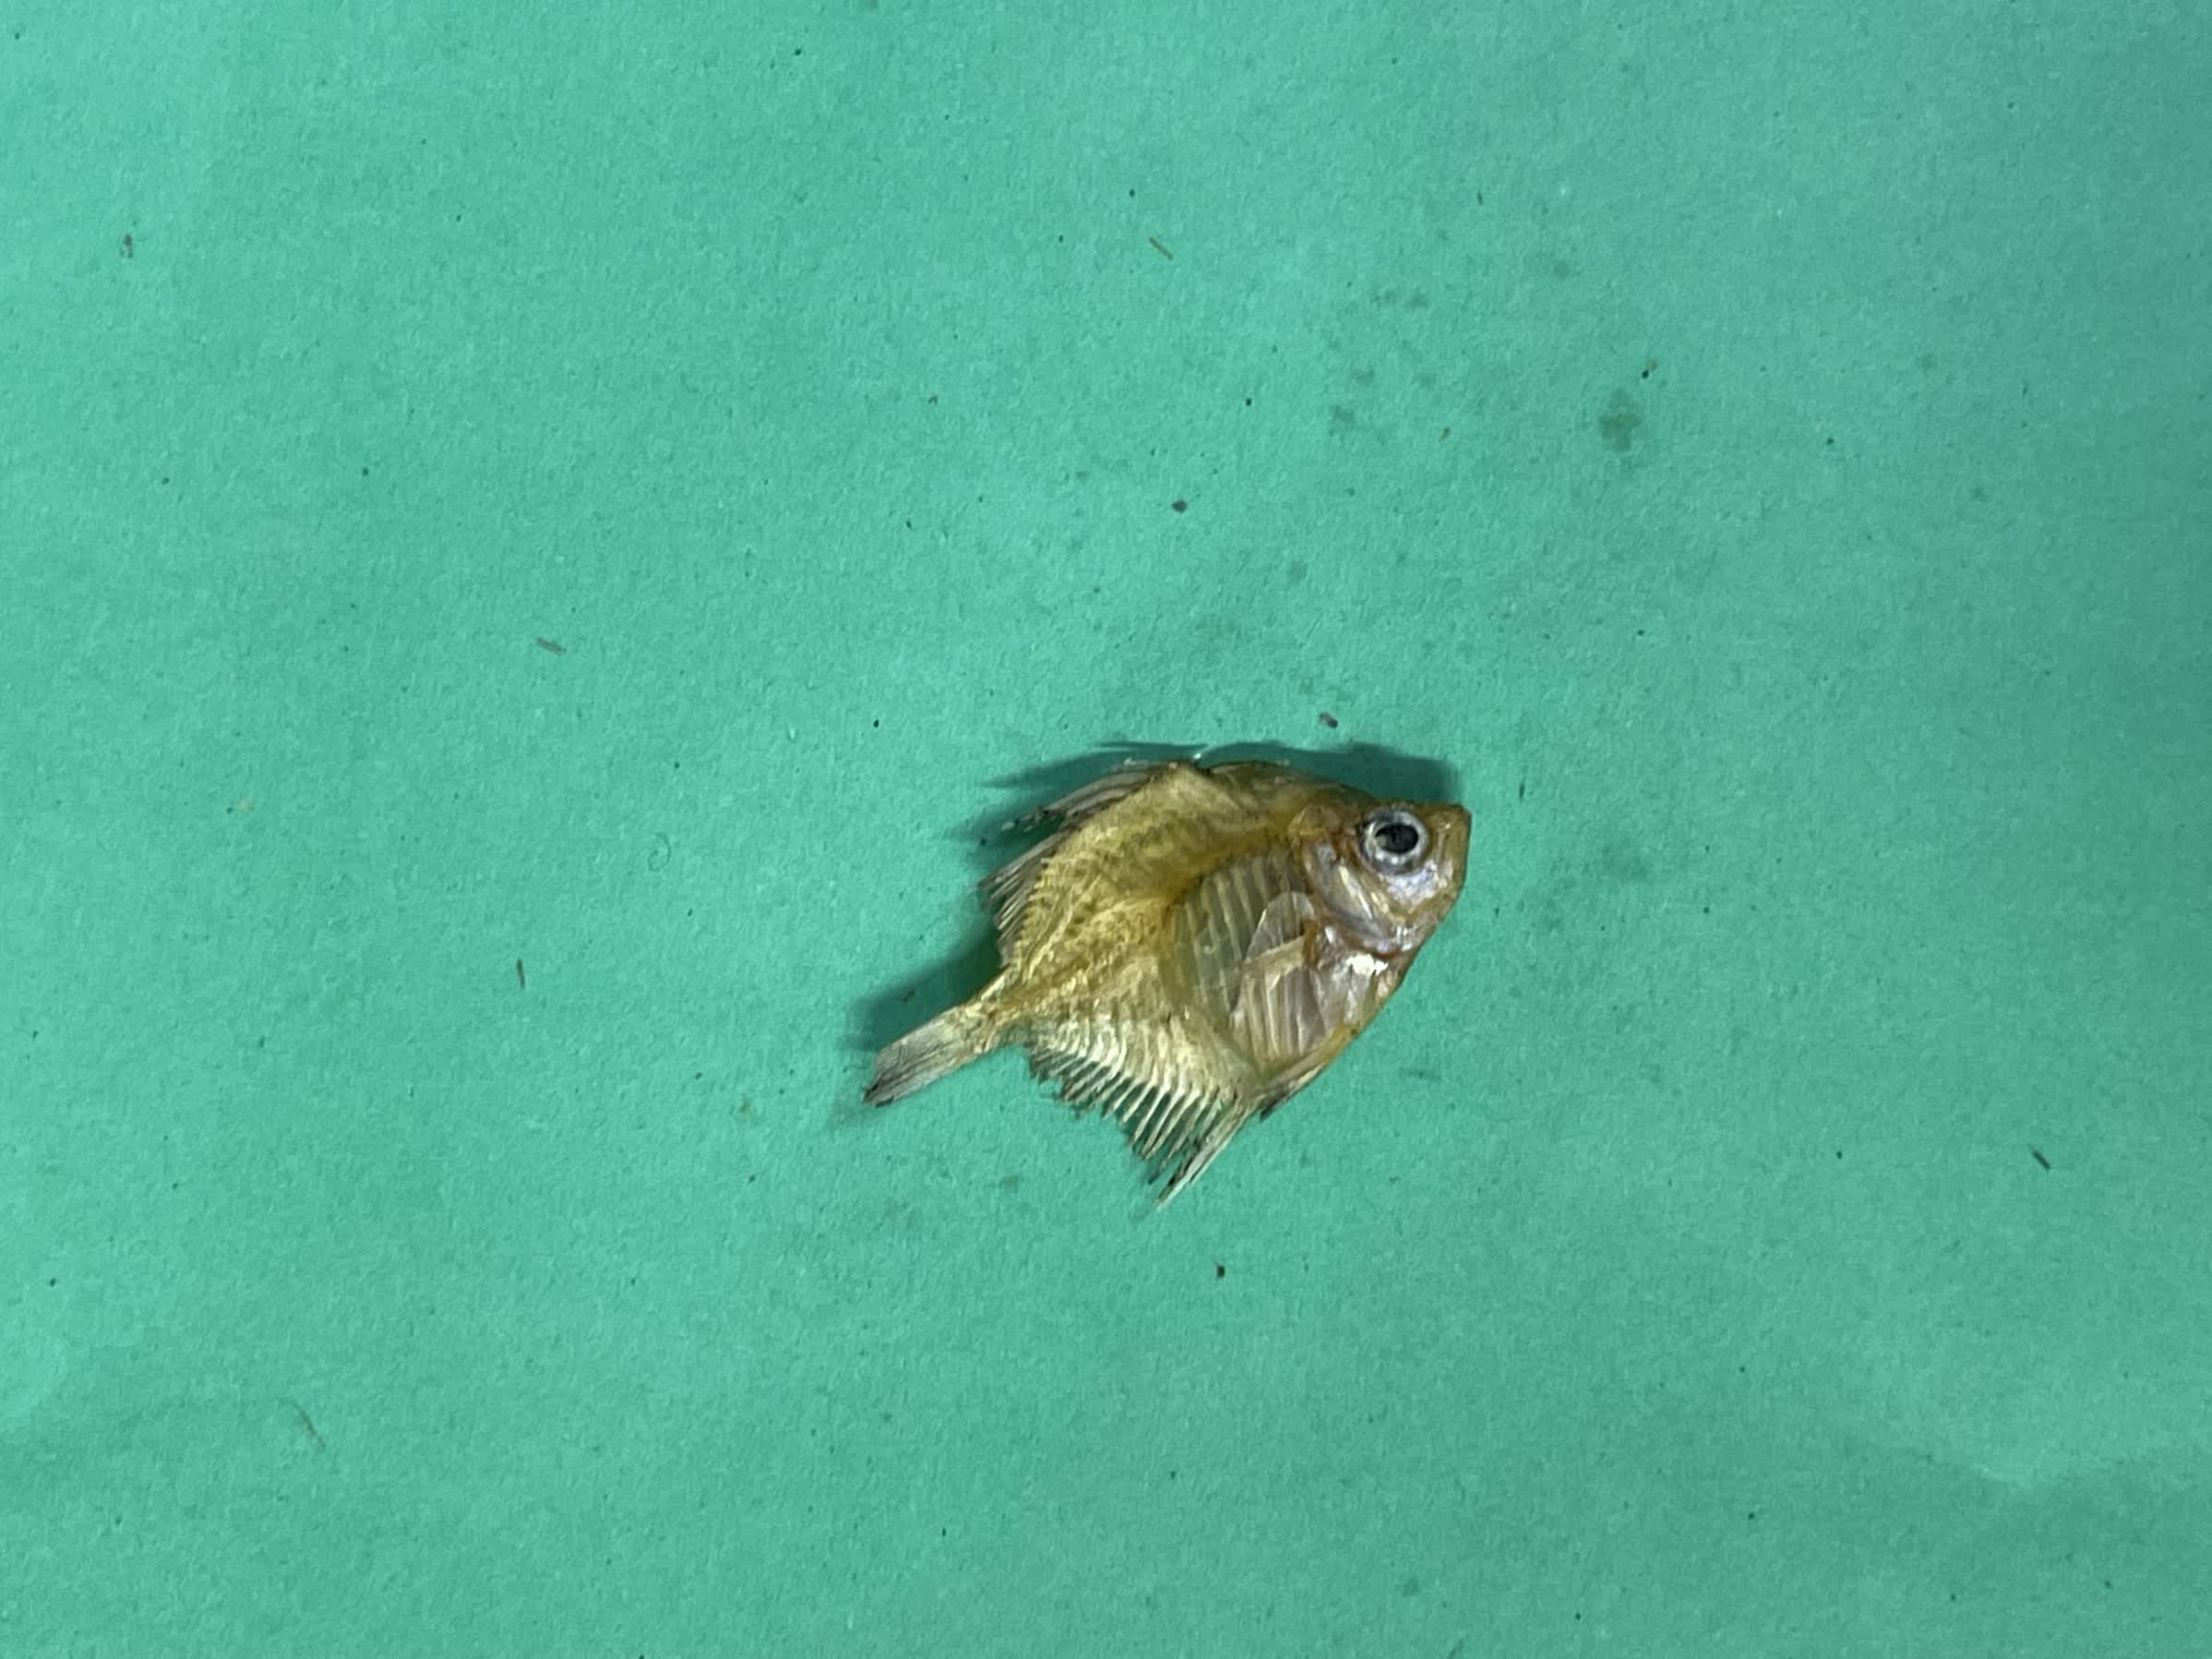
Species: Chanda